Tibial plateau fracture

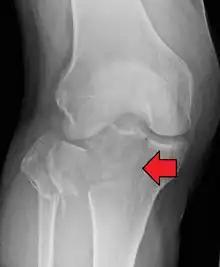
A severe tibial plateau fracture with an associated fibular head fracture

A tibial plateau fracture is a break of the upper part of the tibia (shinbone) that involves the knee joint. This could involve the medial, lateral, central, or bicondylar (medial and lateral). Symptoms include pain, swelling, and a decreased ability to move the knee. People are generally unable to walk. Complication may include injury to the artery or nerve, arthritis, and compartment syndrome.